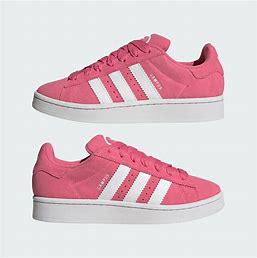
Brand: Adidas
Model: Campus 00S